Kahlúa

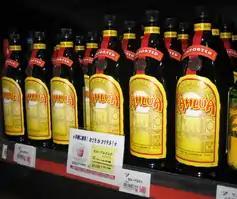
Kahlúa for sale at a liquor store in Fukushima, Japan

Kahlúa and Kahlúa Especial have received accolades from international spirit ratings organizations. The San Francisco World Spirits Competition awarded the Kahlúa Especial three silver medals between 2005 and 2007 and a bronze in 2009. The Beverage Testing Institute gave the Especial a score of 85 in 2007.